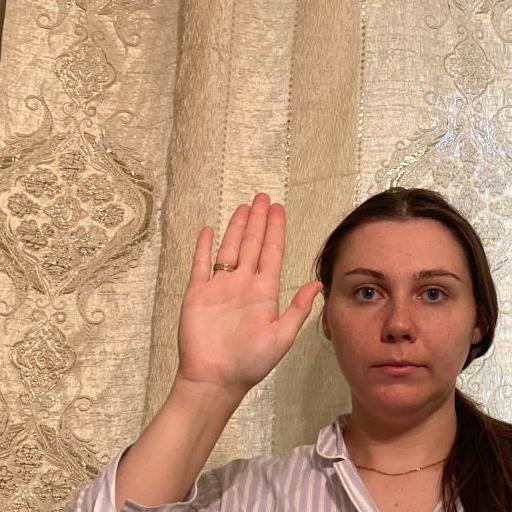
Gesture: stop